John Russell, Viscount Amberley

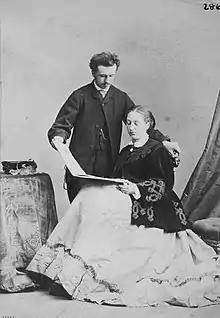
Albumen print of Lord and Lady Amberley made by William Notman in Montreal in 1867 and currently owned by McCord Museum

In November 1860, the black-haired and short statured Lord Amberley met and fell in love with Janet Chambers, daughter of the publisher Robert Chambers. The affection remained strong until her death in 1863, but it does not appear probable that Amberley ever contemplated marrying her.